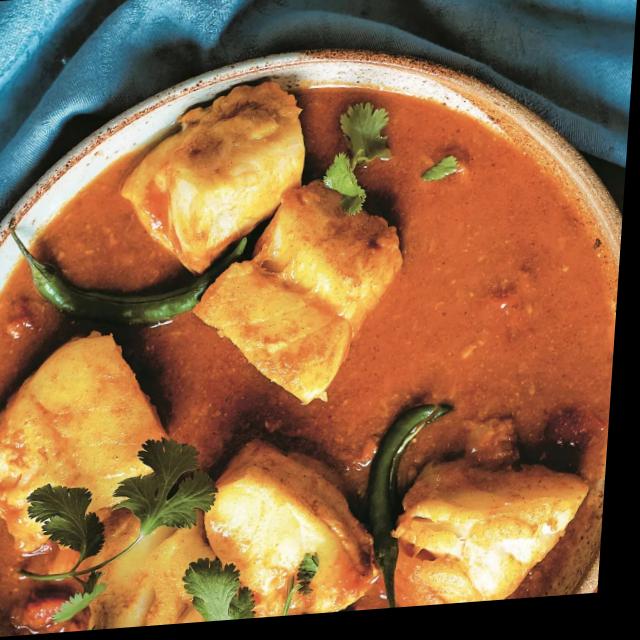
Dish: fish_curry